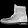
Label: Ankle boot